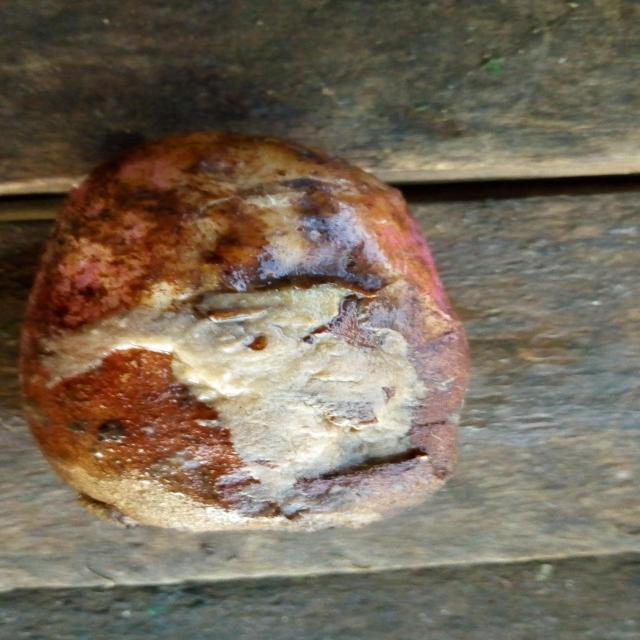
Plum grade: rotten